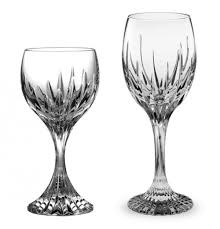
Label: glass